Bristol Temple Meads railway station

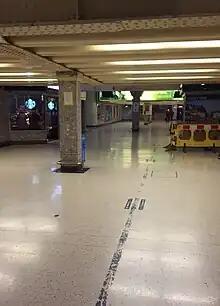
The subway, below the station, links the platforms

On the right of the Station Approach but at a lower level is the B&ER office building designed by Samuel Fripp; the 1930s offices known as "Collett House" (named after Charles Collett) and a disused parcels depot lie beyond. On the left is Brunel's original station building. The train shed is wide with a wooden box-frame roof and cast iron columns disguised as hammerbeams above Tudor arches. It is believed to be the widest hammerbeam roof in England and, along with most of the station, is a Grade 1 listed building, and forms part of a proposed Great Western Railway World Heritage Site. At the top of the slope an entrance on the left to the covered car park marks the junction between the original terminus and Fox's 1870s extension.